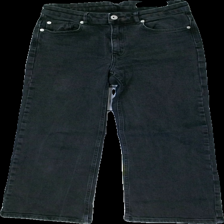
View: front
Type: Jeans
Category: Ladies
Brand: Carin Wester
Colors: Black
Material: Unknown, no match
Cut: Regular
Size: 38
Price range: 50-100
Recommended usage: Reuse
Description: black jeans from Carin Wester, size 38. Good condition.